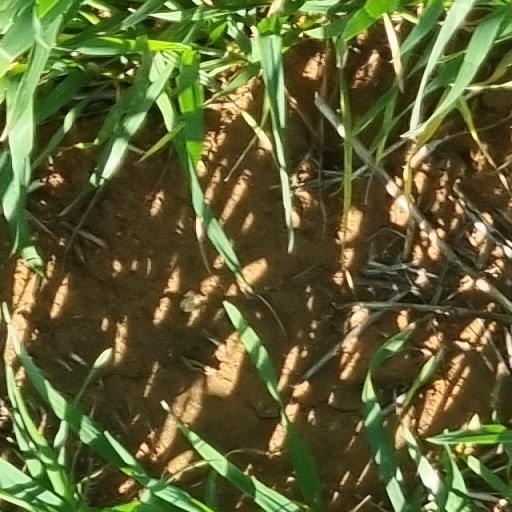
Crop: wheat